Prince Carlos of Bourbon-Two Sicilies

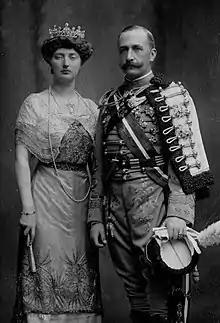
Prince Carlos with his second wife, Princess Louise of Orléans, c. 1909

In 1894, Carlos's father Alfonso became the head of the House of Bourbon-Two Sicilies. On marrying his first wife, Carlos renounced on 14 December 1900 his future rights of succession to the non-existent Crown of Two Sicilies in an official document, known as the Act of Cannes, subject to a requirement in the Treaty of Naples of 1759 and the Pragmatic Decree of 6 October 1759 that the Crown of Spain should not be combined with the "Italian Sovereignty". In 1960, Carlos' elder brother Ferdinand died without male issue, and a dispute arose between Carlos' son Alfonso and Carlos' younger brother Ranieri on the headship of the house, this with competing claims: by the law of primogeniture, Carlos' son Alfonso was considered the heir, but Ranieri claimed that Carlos had renounced his rights and those of his descendants according to the Act of Cannes. Alfonso refuted that claim by stating that it was only a promise from his father to relinquish this right if the crown of the Kingdom of the Two Sicilies were to be united with the Spanish Crown. Since this did not happen, the act had no effect and Carlos' son Alfonso reclaimed his rights. The dispute is still not resolved. Alfonso's claim was recognised by the heads of the different lines of the House of Bourbon, although not by the head of the Orleans family, and in 1983 the Spanish Council of State, following an investigation by the Ministries of Justice and Foreign Affairs, the Royal Academy of Jurisprudence and Legislation and the Institute Salazar y Castro concluded unanimously in favour of Infante Don Alfonso's only son, Prince and Infante Don Carlos, a position shared by the Spanish Royal House.